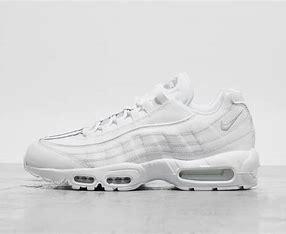
Brand: Nike
Model: Air Max 95